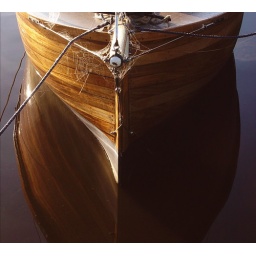
Cobweb in the earlymorning light of a nice october day is a clear sign that the end of the sailing season is near.